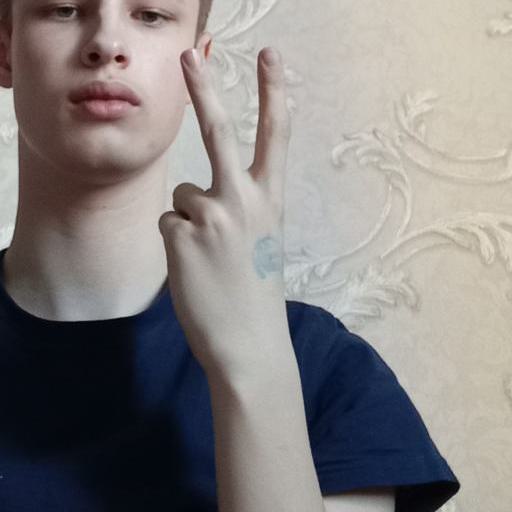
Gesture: peace_inverted